Air Hamburg

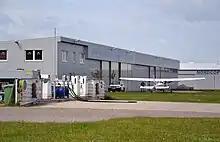
Flugschule Hamburg Hangar at Uetersen Airfield

Air Hamburg Luftverkehrsgesellschaft mbH (also known as Air Hamburg) is an open-base charter airline headquartered in Hamburg, Germany. According to its own statement, it is the "largest provider of charter business aviation in Europe".